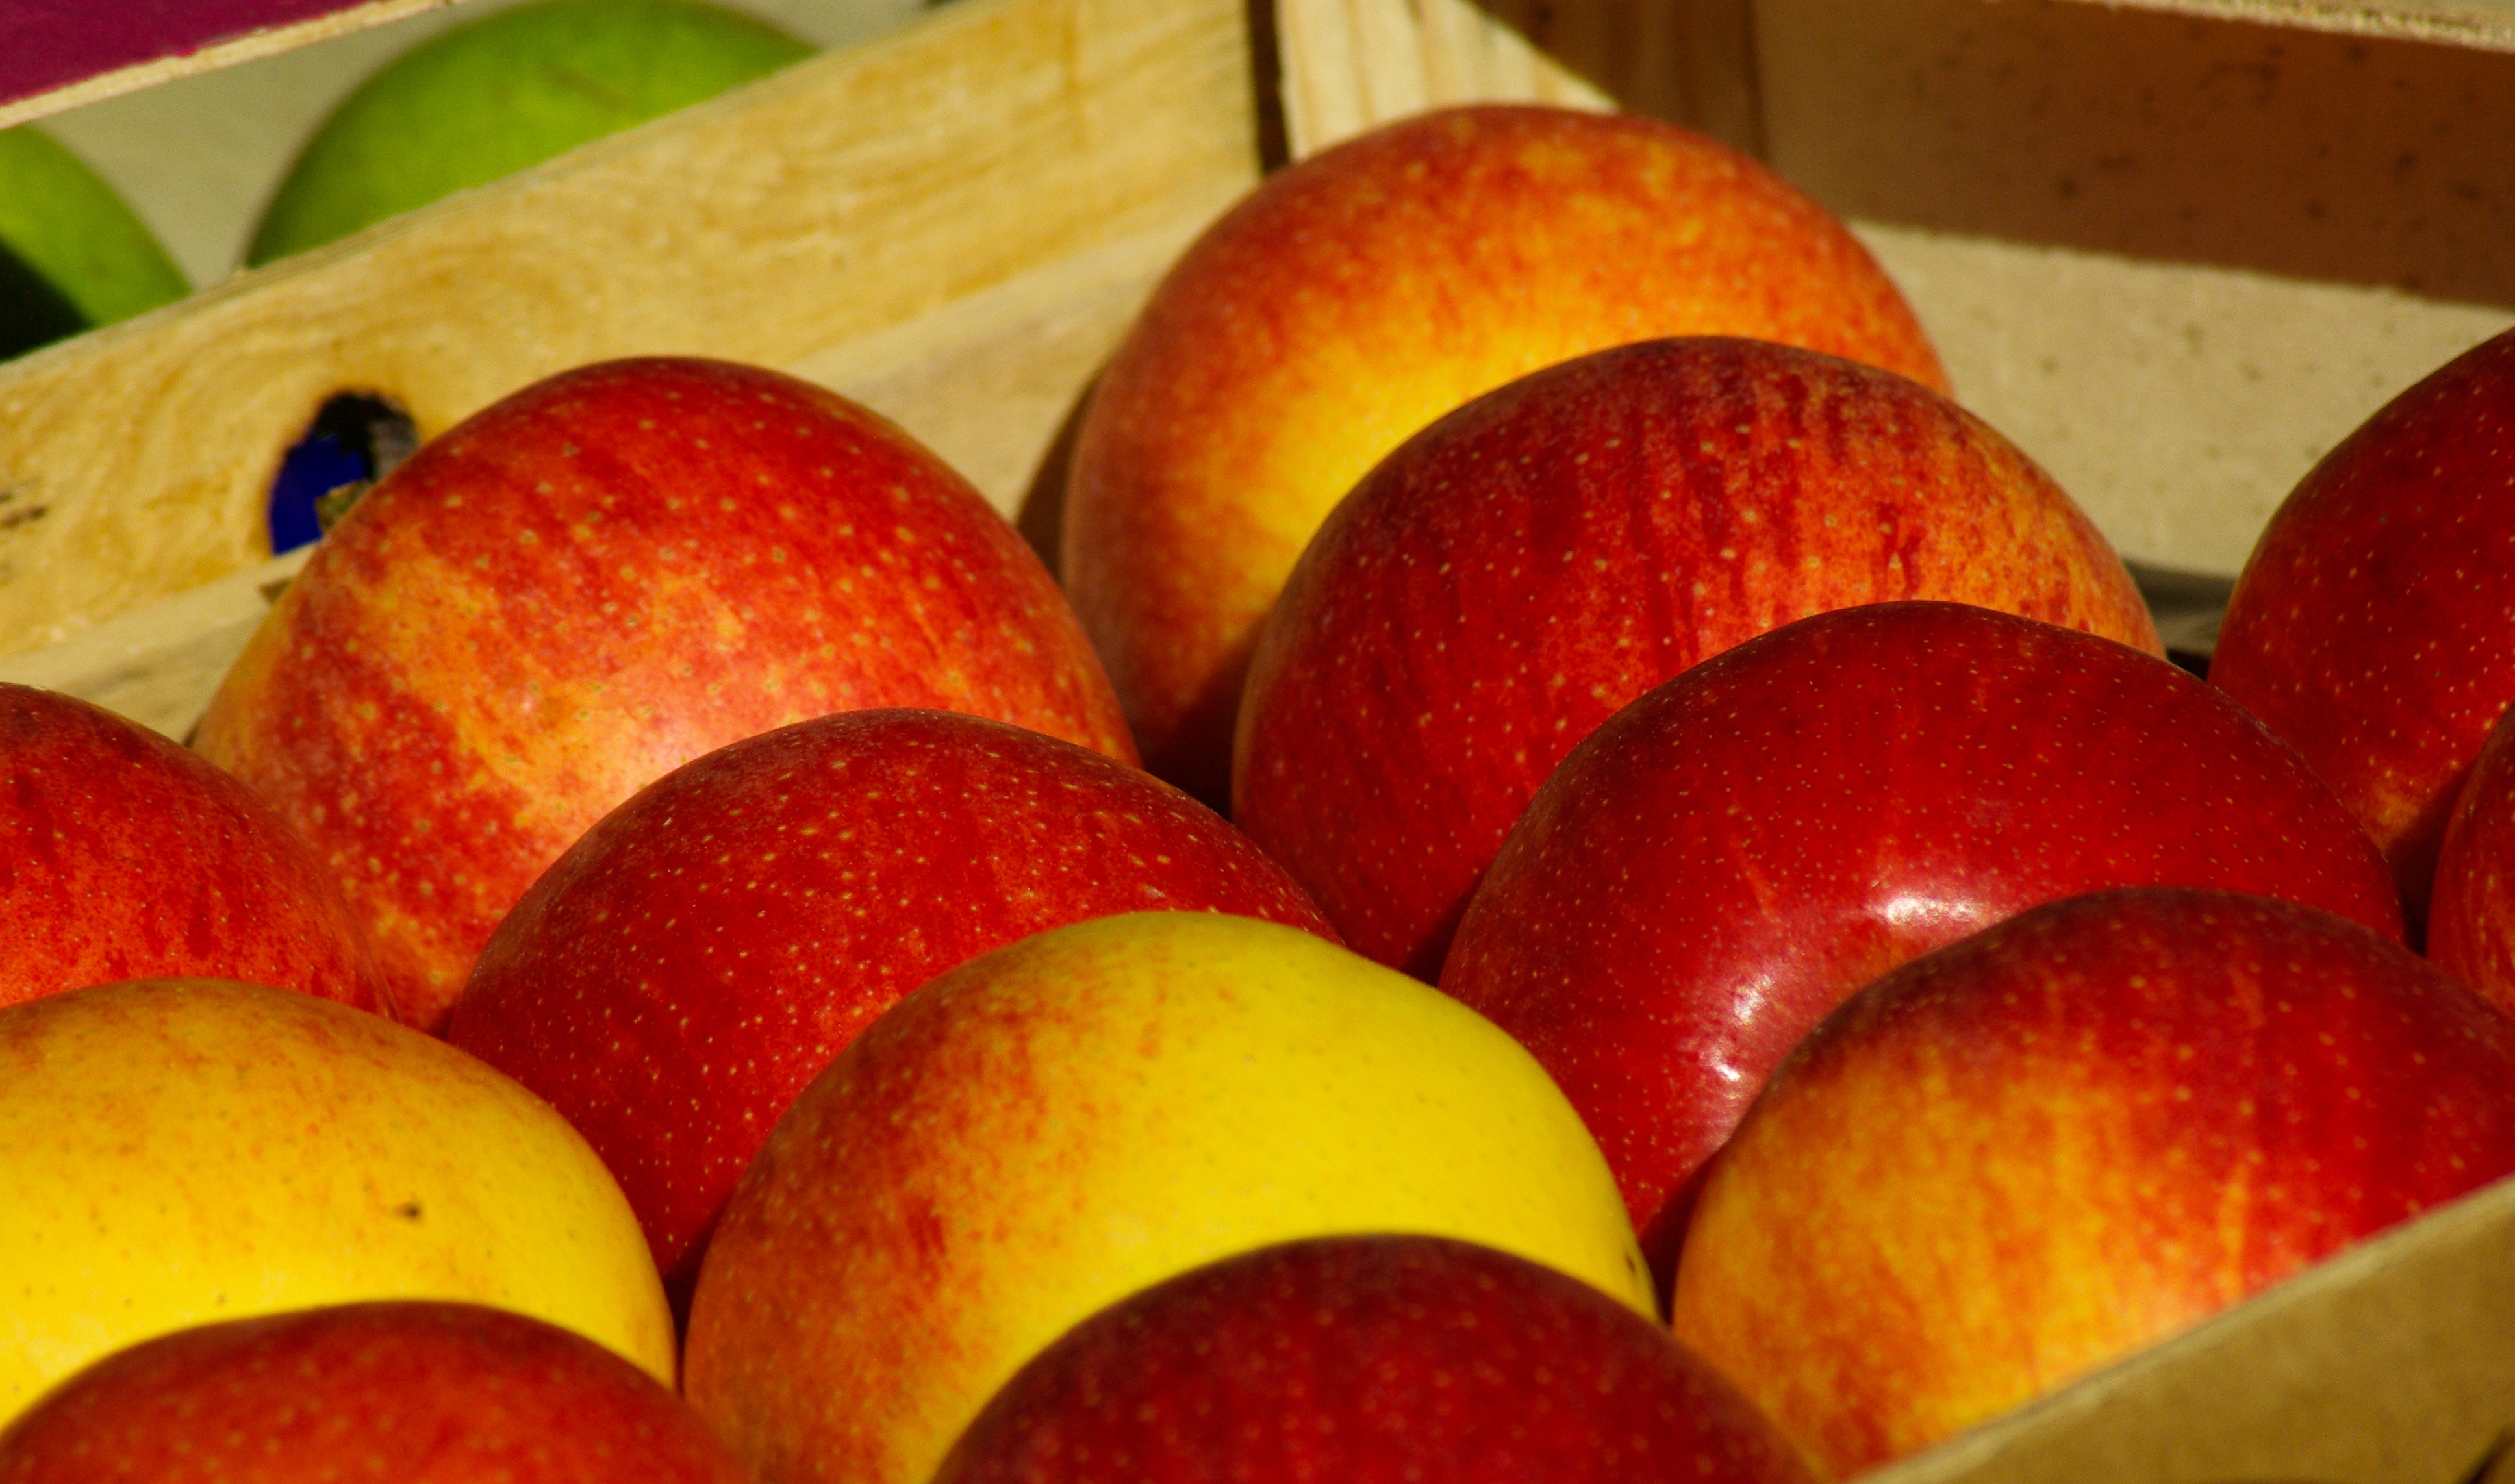
apple, plant, fruit, fall, food, produce, peach, fruit tree, apples, flowering plant, rose family, land plant